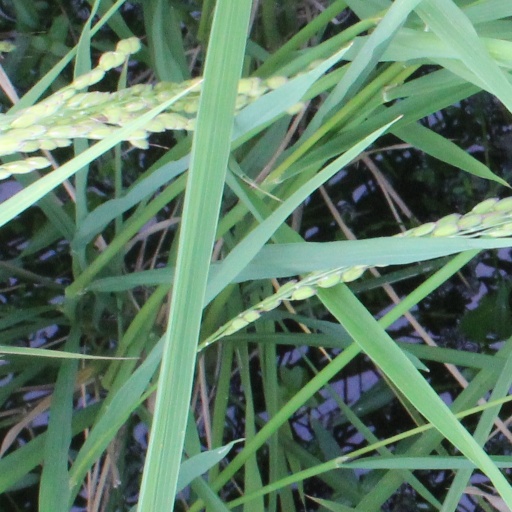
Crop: rice